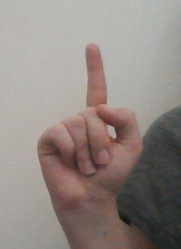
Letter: bb